120th Light Anti-Aircraft Regiment, Royal Artillery

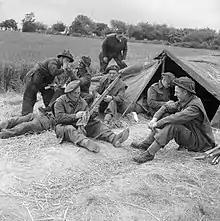
Off-duty crew of 393 LAA Bty in Normandy 17 June 1944.

In the days following the landings, 76th AA Bde's guns moved inland to extend cover from the landing beaches to Port-en-Bessin and Arromanches, where a Mulberry harbour was being constructed.